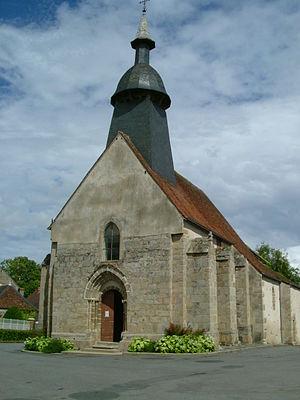
Fresselines est une commune française située dans le département de la Creuse, en région Nouvelle-Aquitaine.